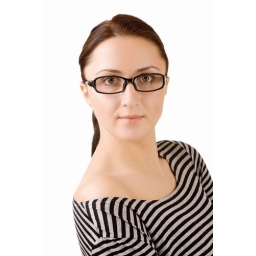
Beautifull girl in glasses watching in your eyes